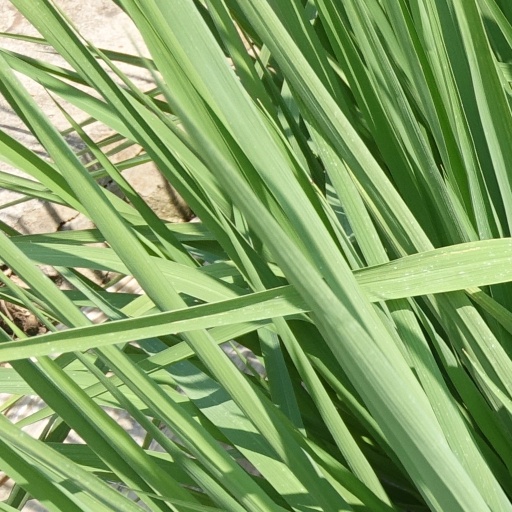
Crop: rice